D. T. Suzuki

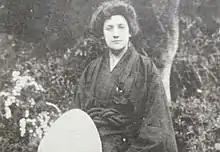

Carus himself had written a book offering an insight into, and overview of, Buddhism, titled "The Gospel of Buddha". Soyen Shaku wrote the introduction, and Suzuki translated the book into Japanese. At this time, around the turn of the century, quite a number of Westerners and Asians (Carus, Soyen, and Suzuki included) were involved in the worldwide Buddhist revival that had begun slowly in the 1880s.